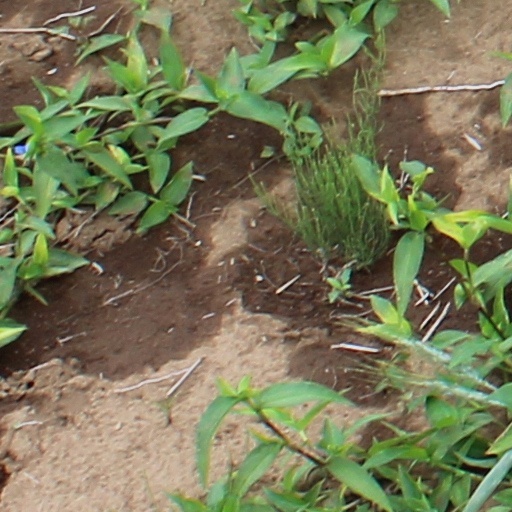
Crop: wheat